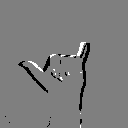
ASL letter: y